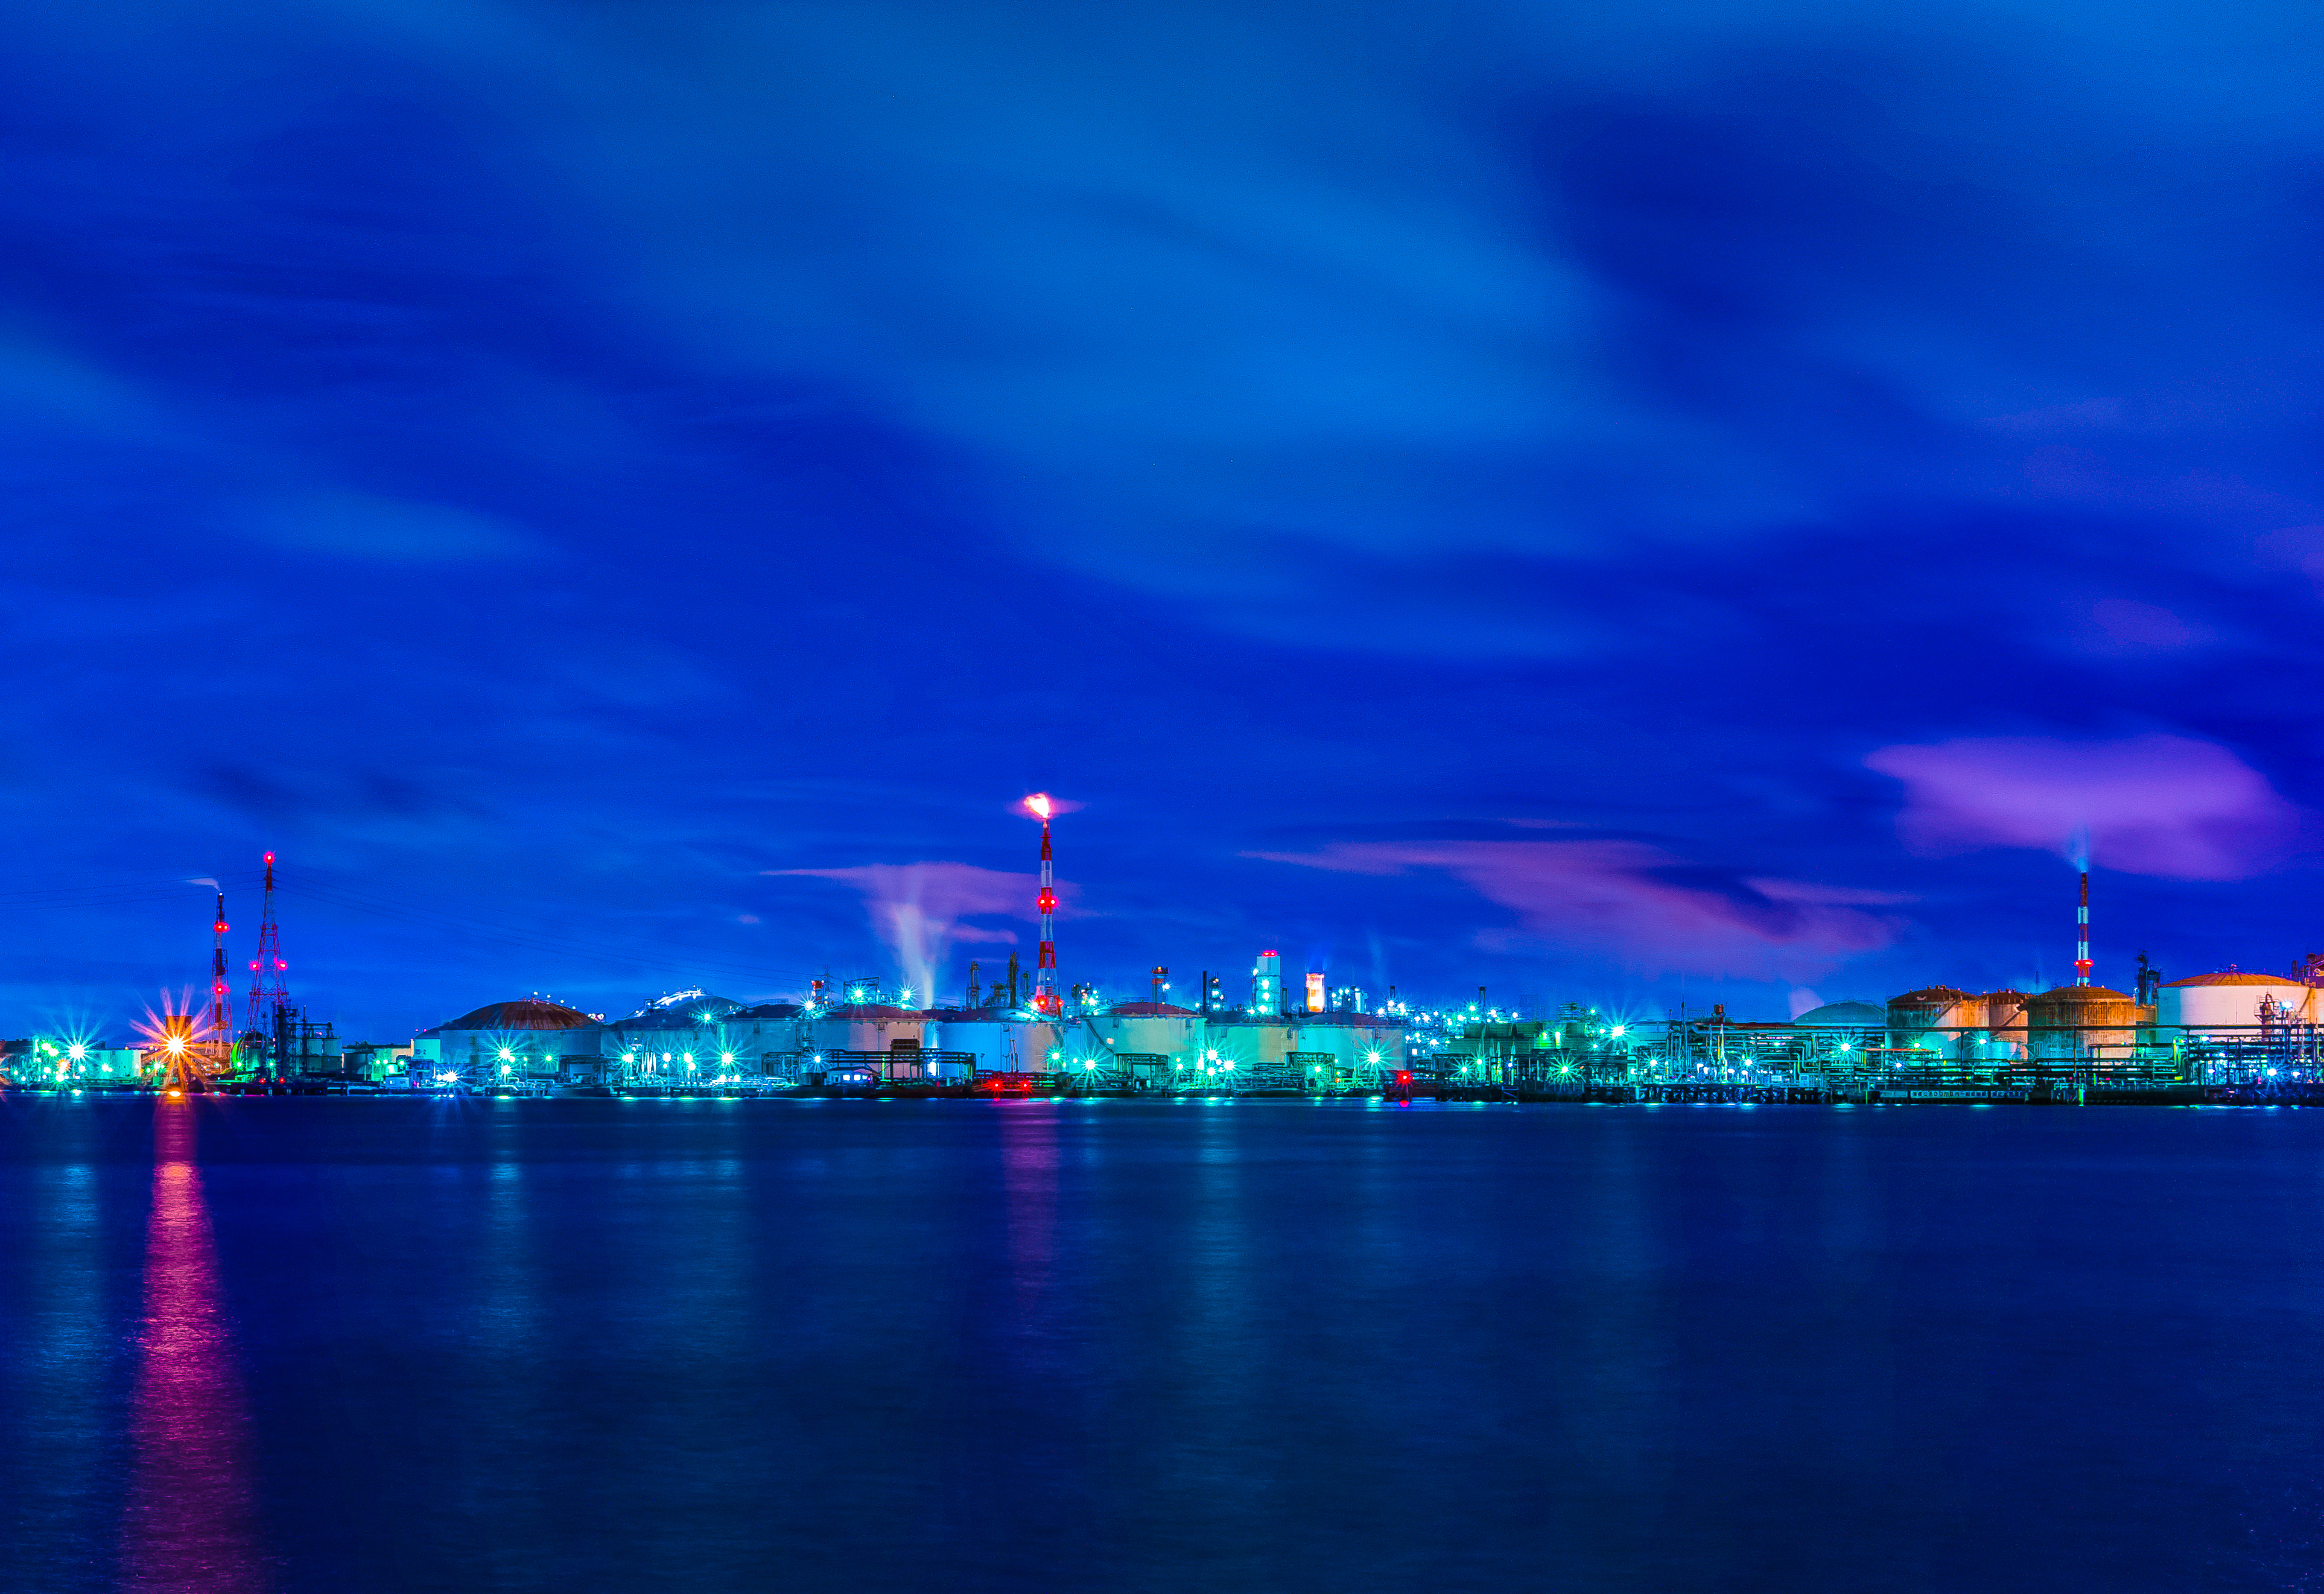
horizon, sky, skyline, night, dawn, city, skyscraper, cityscape, dusk, evening, reflection, tower, landmark, nightphotography, longexposure, le, nightshot, kawasaki, ilce7m2, nightview, fe3518z, combinat, ukishima, human settlement, atmosphere of earth